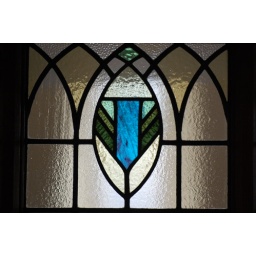
small stained-glass window in a door